Short C-23 Sherpa

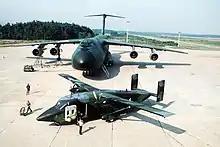
A C-23 Sherpa in center front with a C-5 Galaxy in rear

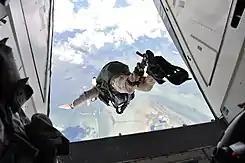
HAHO-type Para jump out of back of C-23, 2010

The "C-23A Sherpa" entered service with the United States Air Force in Europe in 1985 based at Zweibrücken Air Base. It continued in use in the EDSA role until November 1990 with the post-cold war force reductions. All the Sherpas returned to the United States; three aircraft were transferred to the USAF Test Pilot School at Edwards AFB, eight aircraft went to the U.S. Army and the remaining seven to the U.S. Forest Service. The Test Pilot School's aircraft were retired in 1997.